David Stuart Dodge

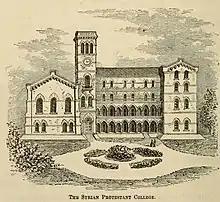
The Syrian Protestant College c1874

Dodge was the third son of wealthy New York merchant William Earl Dodge and Melissa Phelps. He was educated at the Phillips Academy at Andover before attending Yale and later the Union Theological Seminary from where he graduated in 1860. In the same year he married, Ellen Ada Phelps, the daughter of John Jay Phelps and Rachel Badgeley Phinney. Their honeymoon took them to the Holy Land where they met and befriended the Reverend Daniel Bliss and his wife Abby Wood who had been in Syria for five years, working for the American Board of Commissioners for Foreign Missions, initially running a small school and later a larger boarding school for girls.